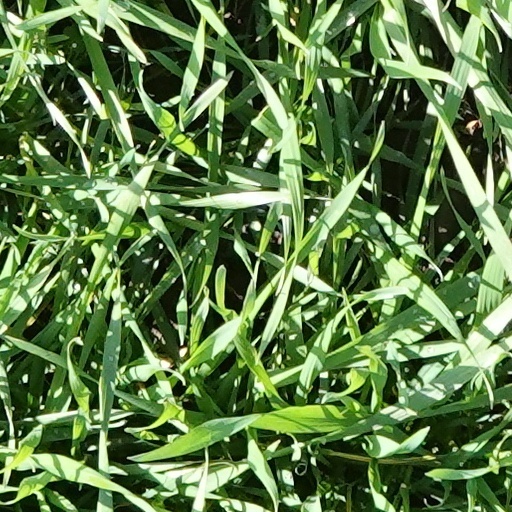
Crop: wheat